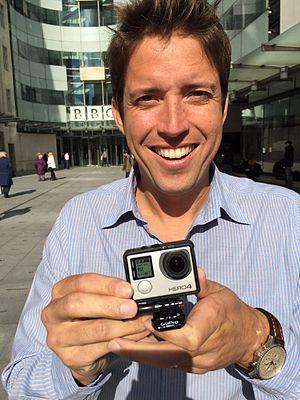
Nick Woodman né le 24 juin 1975 est un entrepreneur américain, fondateur et président directeur général de GoPro.